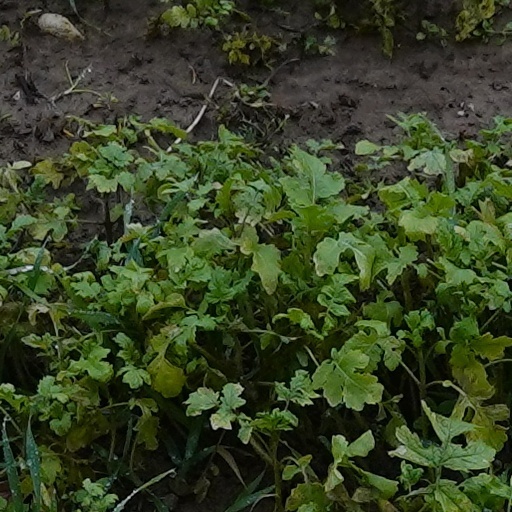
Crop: wheat